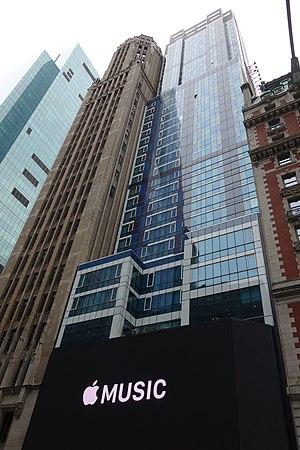
Hilton est un groupe hôtelier américain fondé par Conrad Hilton au début du XXᵉ siècle. Hilton demeure le second groupe hôtelier mondial avec 4 278 établissements et 700 000 chambres dans 85 pays. Son programme de fidélité, appelé le "Hilton Honors" regroupe plus de 29 millions de personnes à travers le monde, dont 2,5 millions de nouveaux adhérents en 2010.
Le Hilton Garden Inn New York/Times Square Central est un gratte-ciel de 123 mètres de hauteur construit à New York aux États-Unis de 2012 à 2014.